Suremphaa

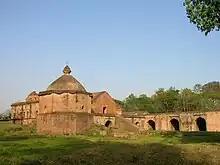
Talatal Ghar made by Rajeshwar Singha

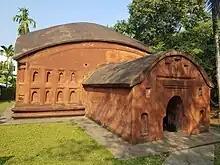
Hara-Gauri Devalaya built by Rajeswar Singha.

Like his father Rudra Singha, Rajeswar Singha constructed many temples and renovated the palaces. Notable among his contribution is the present existing structure of the seven-storied palace of Garhgaon which was built around 1752. Rajeshwar Singha added three underground stories known as Talatal Ghar made of brick and an indigenous type of cement to the four-storied Kareng Ghar (or palace) at Rangpur. The Talatal ghar had two secret tunnels connected to the Dikhow river and the Kareng Ghar for use as an escape route in case of any enemy attack. The Borbheti Than which about 7 km from Jorhat town was built during his reign. His most notable contribution among temples of Assam is the building of the unique Navagraha temple in Guwahati.